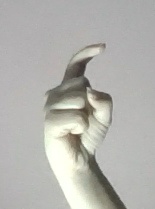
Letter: ra